Huaxiagnathus

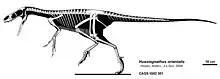
Skeletal diagram

The holotype (CAGS-IG-02-301, Chinese Academy of Geological Sciences, Beijing) specimen was collected from the Yixian Formation (Barremian stage) at Dabangou Village, Sihetun area, near Beipiao City, in western Liaoning Province. The holotype is a subadult and consists of an essentially complete skeleton, lacking only the end of the tail, preserved on five large slabs. Partially digested bones of an unidentified vertebrate were found within the holotype specimen. A larger, ontogenetically older specimen of "Huaxiagnathus" was discovered earlier in the Yixian Formation of the Sihetun area (NGMC 98-5-003, National Geological Museum of China, Beijing), but damage and mistakes made during its preparation rendered it unsuitable as a holotype.